Blockade of Biafra

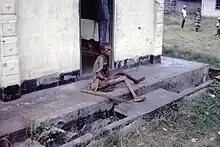
Starving woman during the blockade of Biafra

The blockade of Biafra by the Nigerian federal government during the Nigerian Civil War (1967–1970) resulted in a famine that ultimately cost at least a million lives and ended with the capitulation of the secessionist state of Biafra.